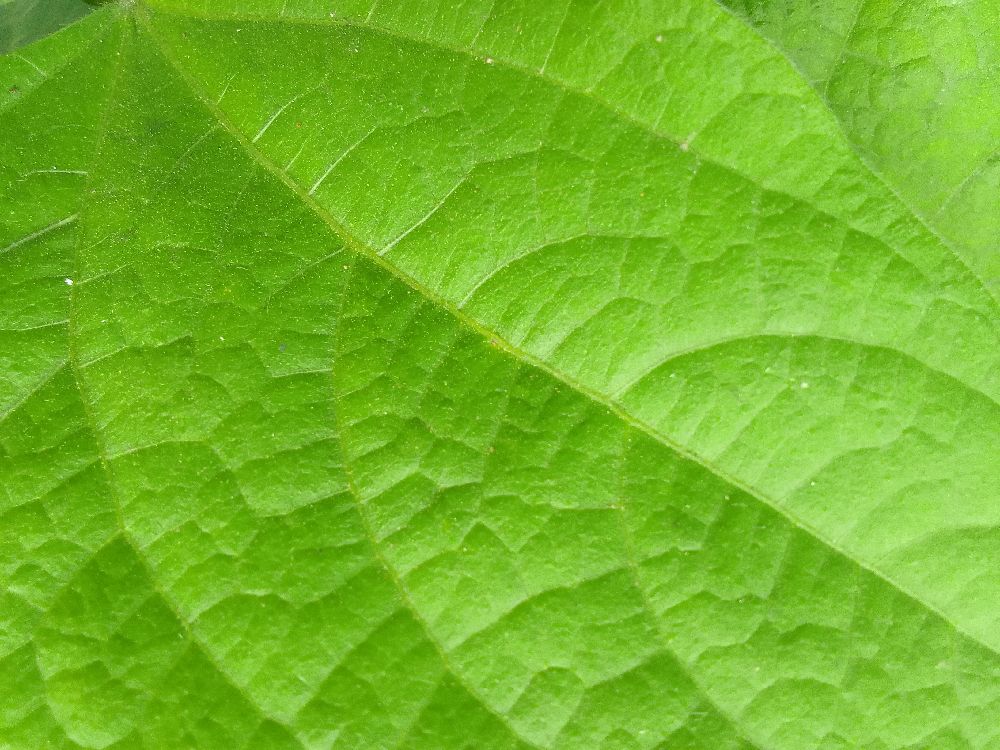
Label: healthy